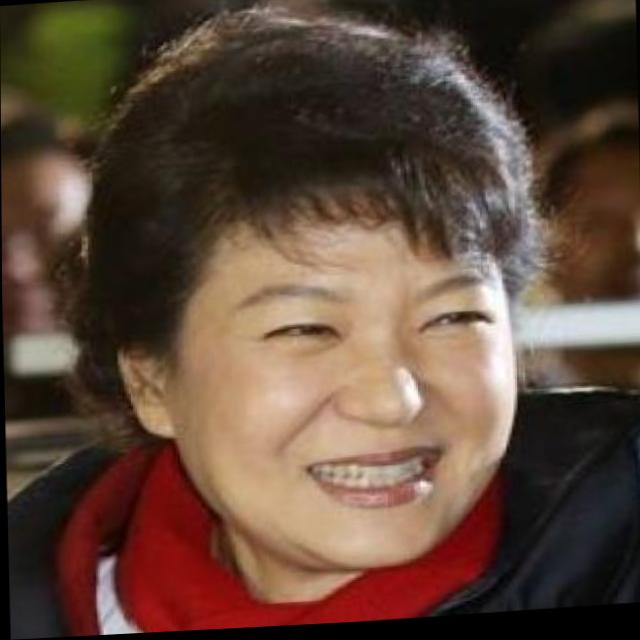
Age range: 45-64